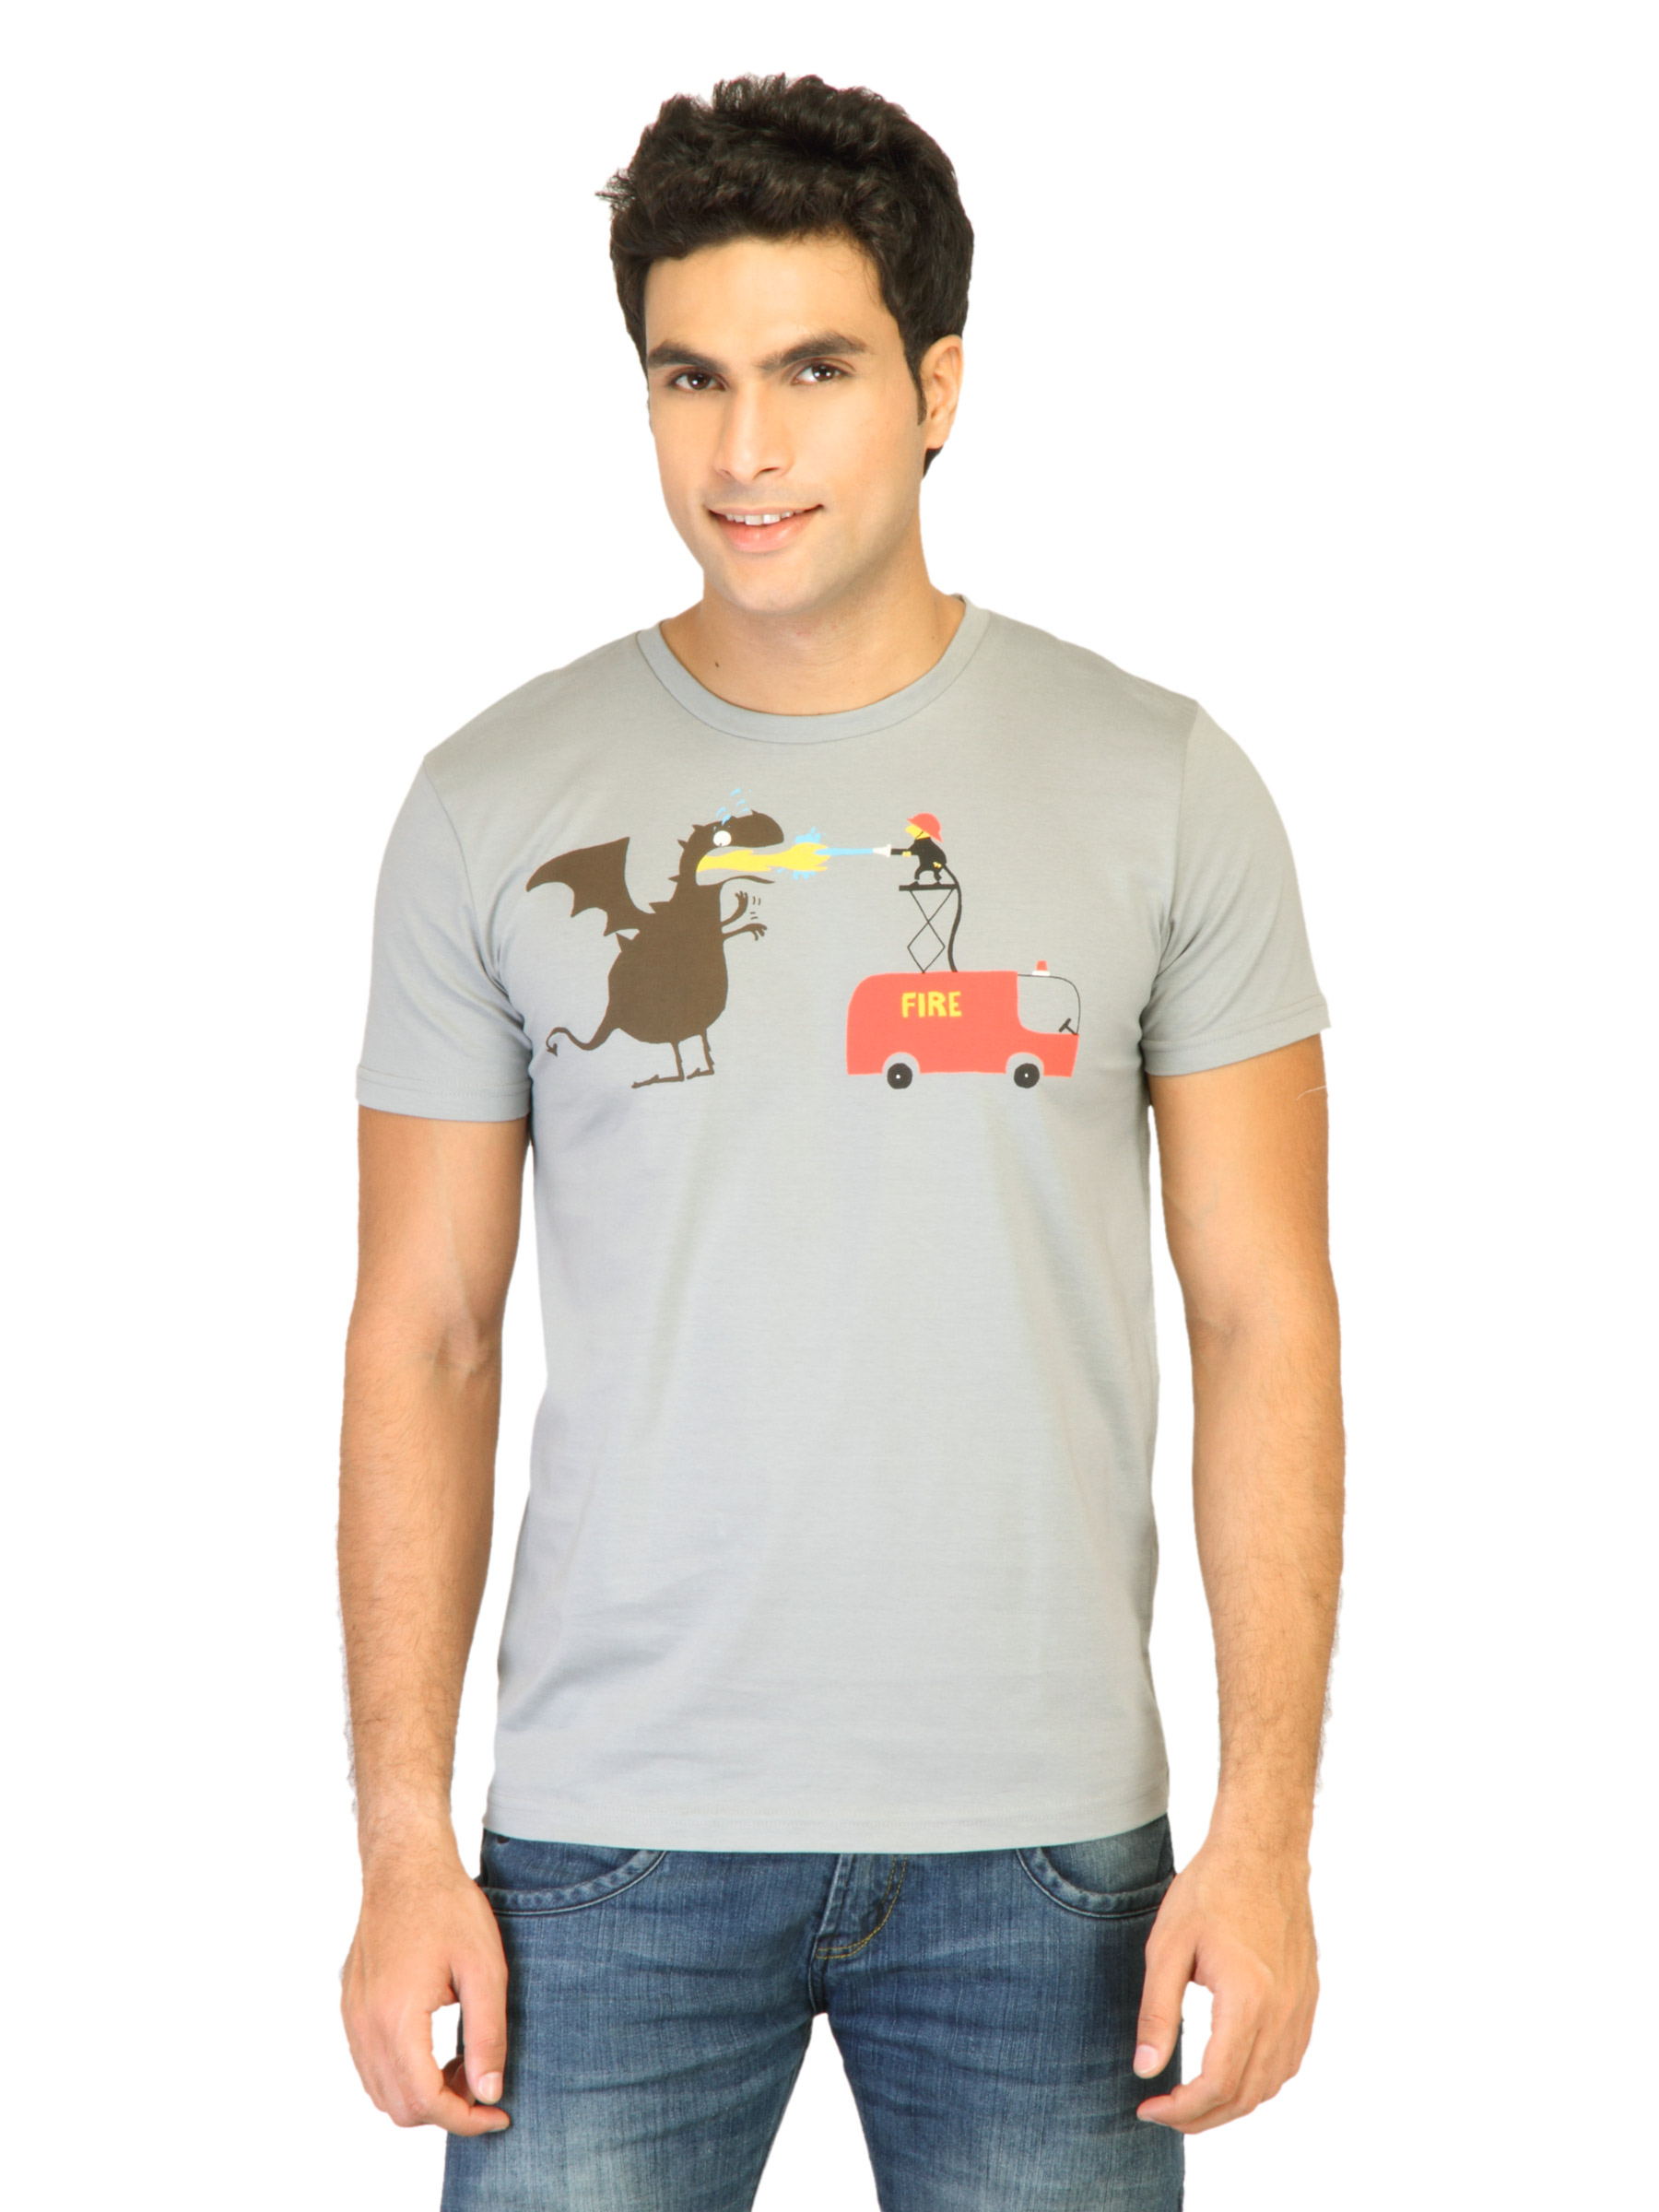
Chimp Men Firee Grey Tshirts
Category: Apparel / Topwear / Tshirts
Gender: Men
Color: Grey
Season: Fall 2011
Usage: Casual